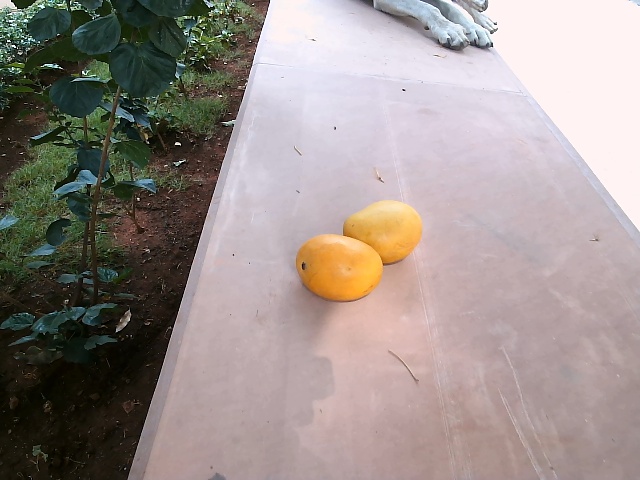
Label: Ripe_Mango